Music in Darkness

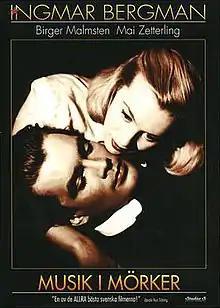
Swedish cover

Music in Darkness, known in the United States as Night Is My Future, is a 1948 Swedish drama film directed by Ingmar Bergman from a screenplay he co-wrote with Dagmar Edqvist, based on Edqvist's novel of the same name. The theme of blindness and of a blind's person subjective experience plays a major role in the psychological study depicted in the film. Bergman was deeply passionate about music and once said, "If I had to choose between losing my eyes or ears—I would keep my ears. I can't imagine anything more terrible than to have my music taken away from me."